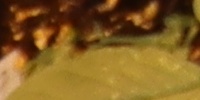
Label: Field Pea